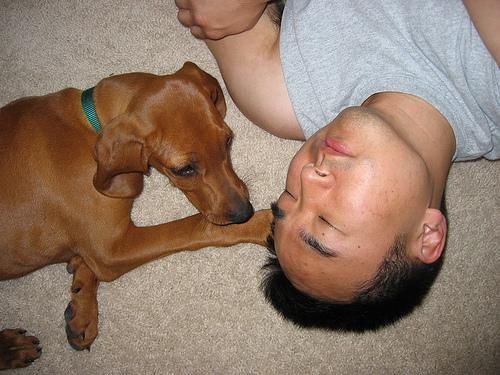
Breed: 207-n000045-redbone